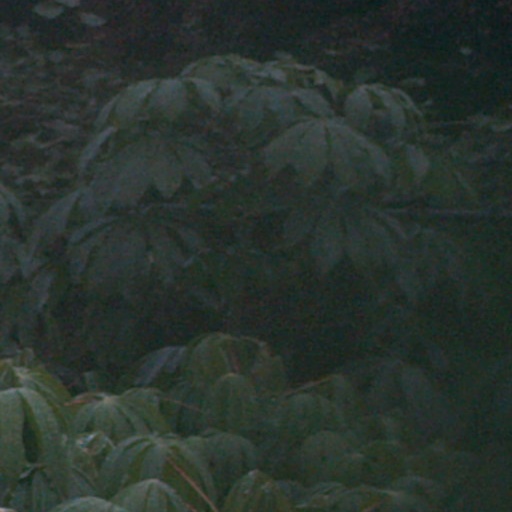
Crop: cassava